1923 FA Cup final

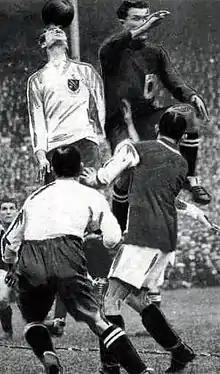
Dick Pym and two other Bolton players defend their goal.

At 3:10 pm the players entered the field of play and joined the police in asking the crowd to withdraw so that the game could be played, but the players were soon mobbed by enthusiastic supporters and found themselves trapped on the pitch. Players were tired and shaken as a result of well-intentioned backslapping and vigorous handshaking of the crowd, and as most of the crowd were supporting West Ham, this impacted them much more than Bolton, with Jack Tresadern and Jimmy Ruffell, who was recovering from a shoulder injury, worst affected; with Ruffell experiencing nausea due to the intense pain. While out on the pitch, Bolton's Scottish striker Jack Smith felt a tap on his shoulder, and turned to see his brother, whom he had not seen in six years.